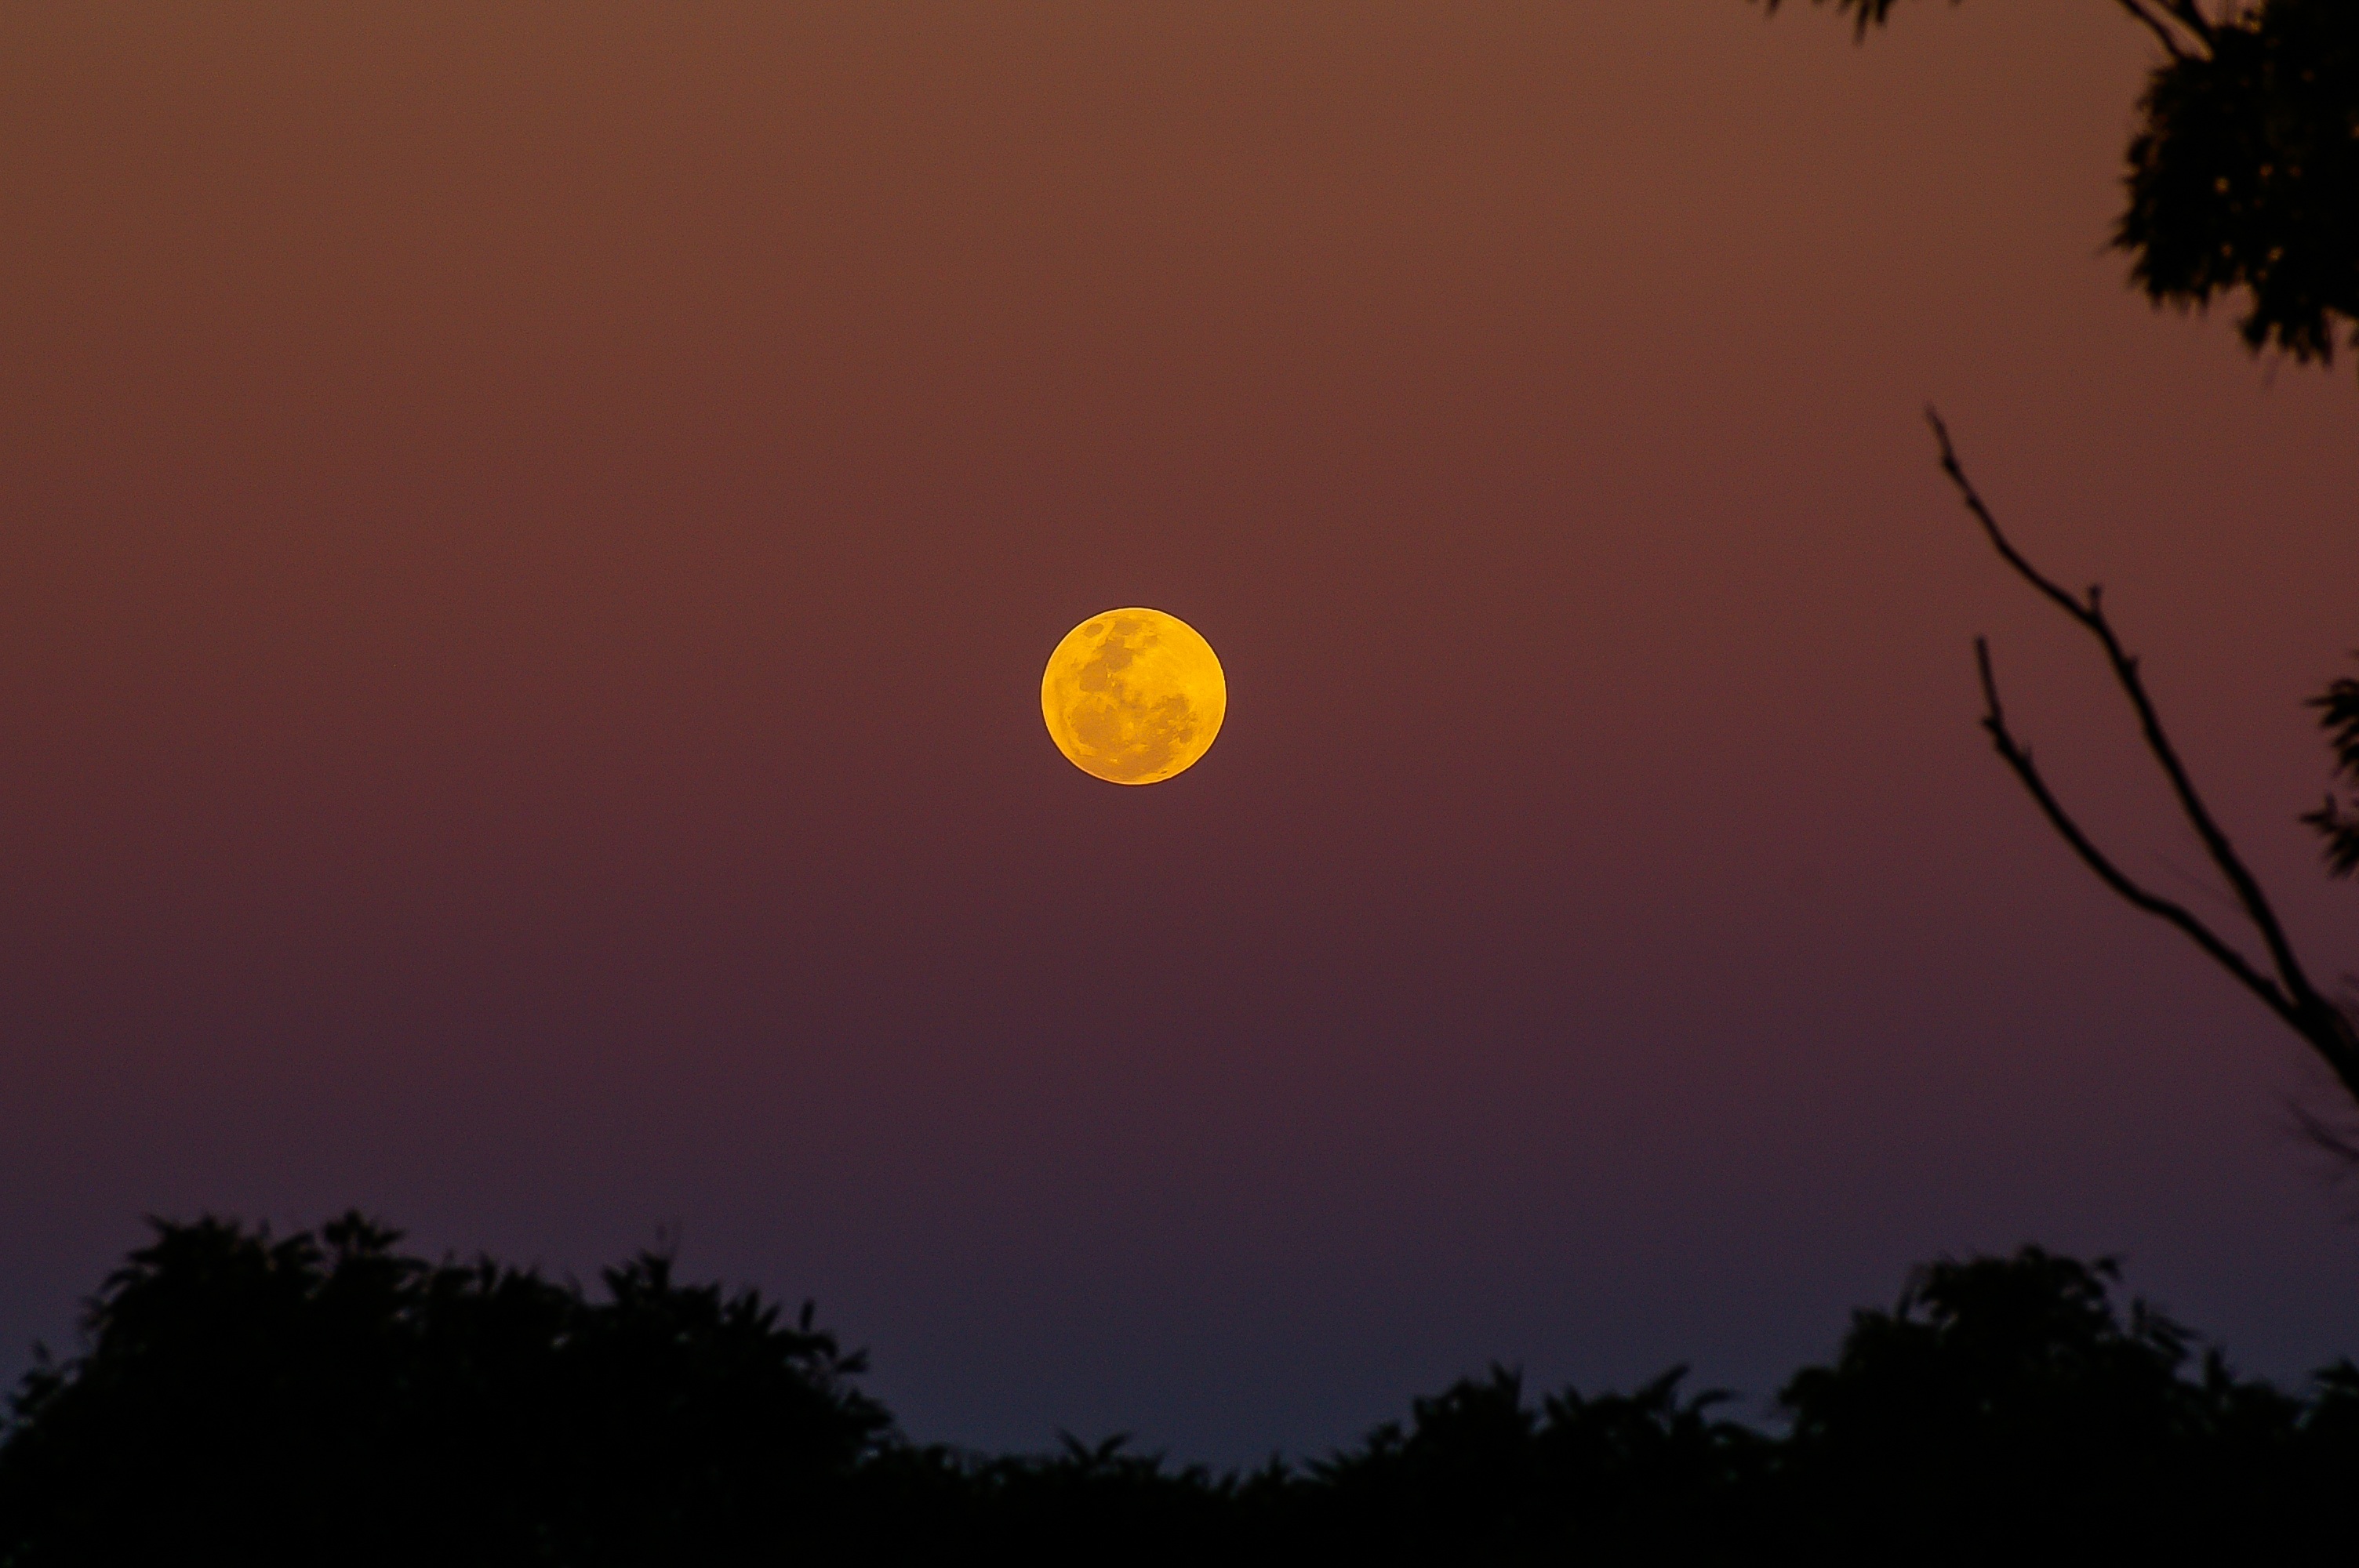
cloud, sky, sun, sunrise, sunset, morning, dawn, atmosphere, dusk, evening, red, moon, full moon, moonlight, afterglow, astronomical object